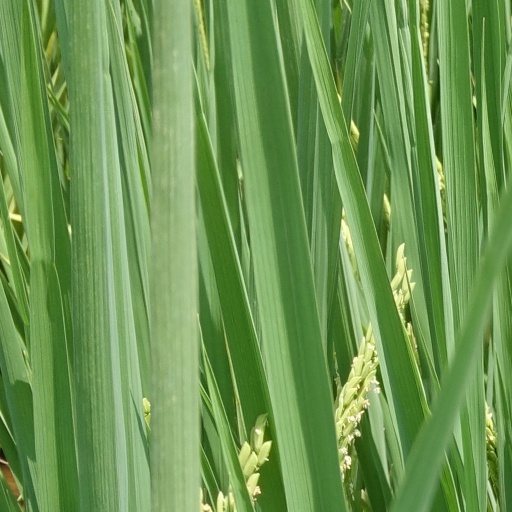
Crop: rice